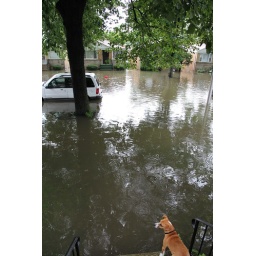
street flooded after the worst flood here in bellwood. my dog kali looking in shock